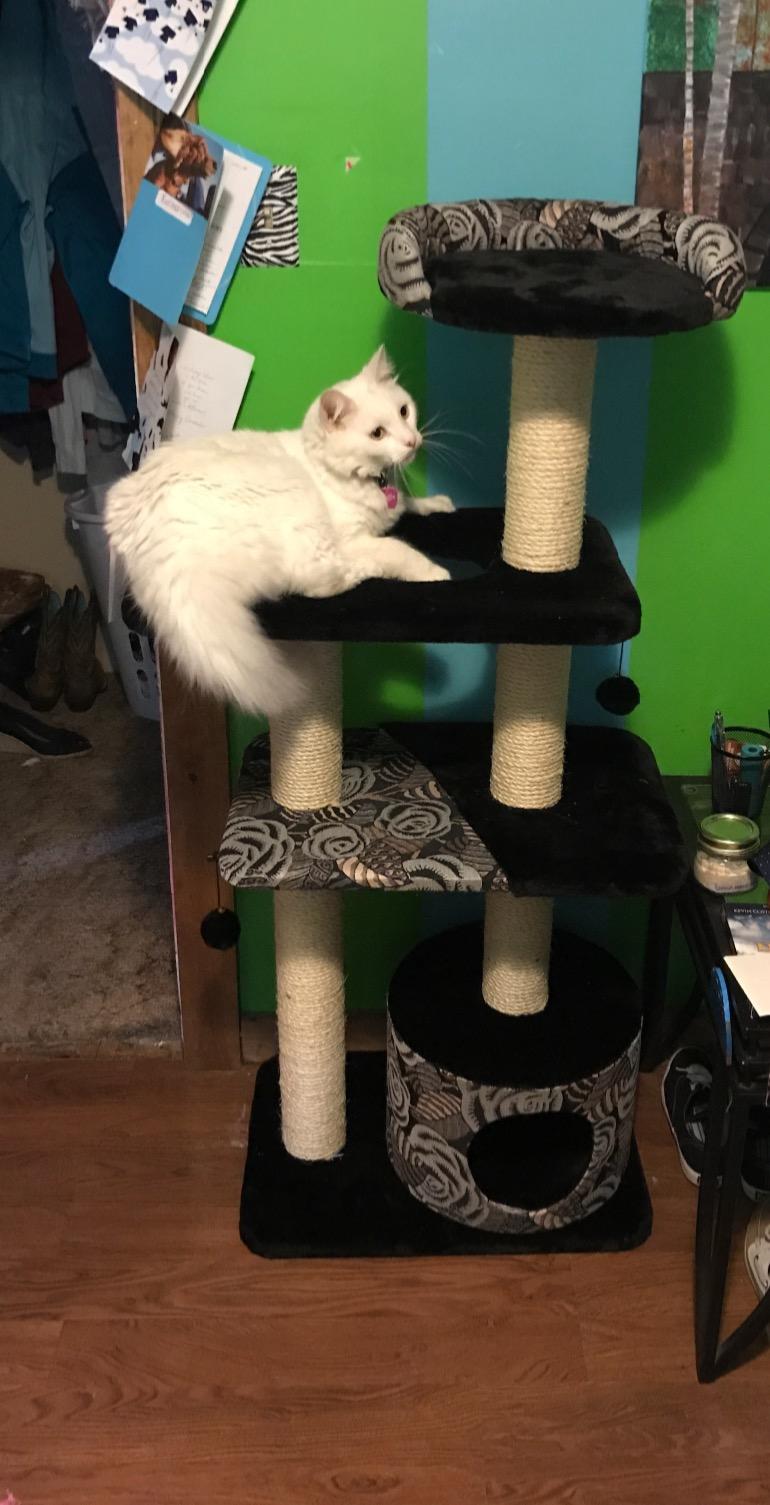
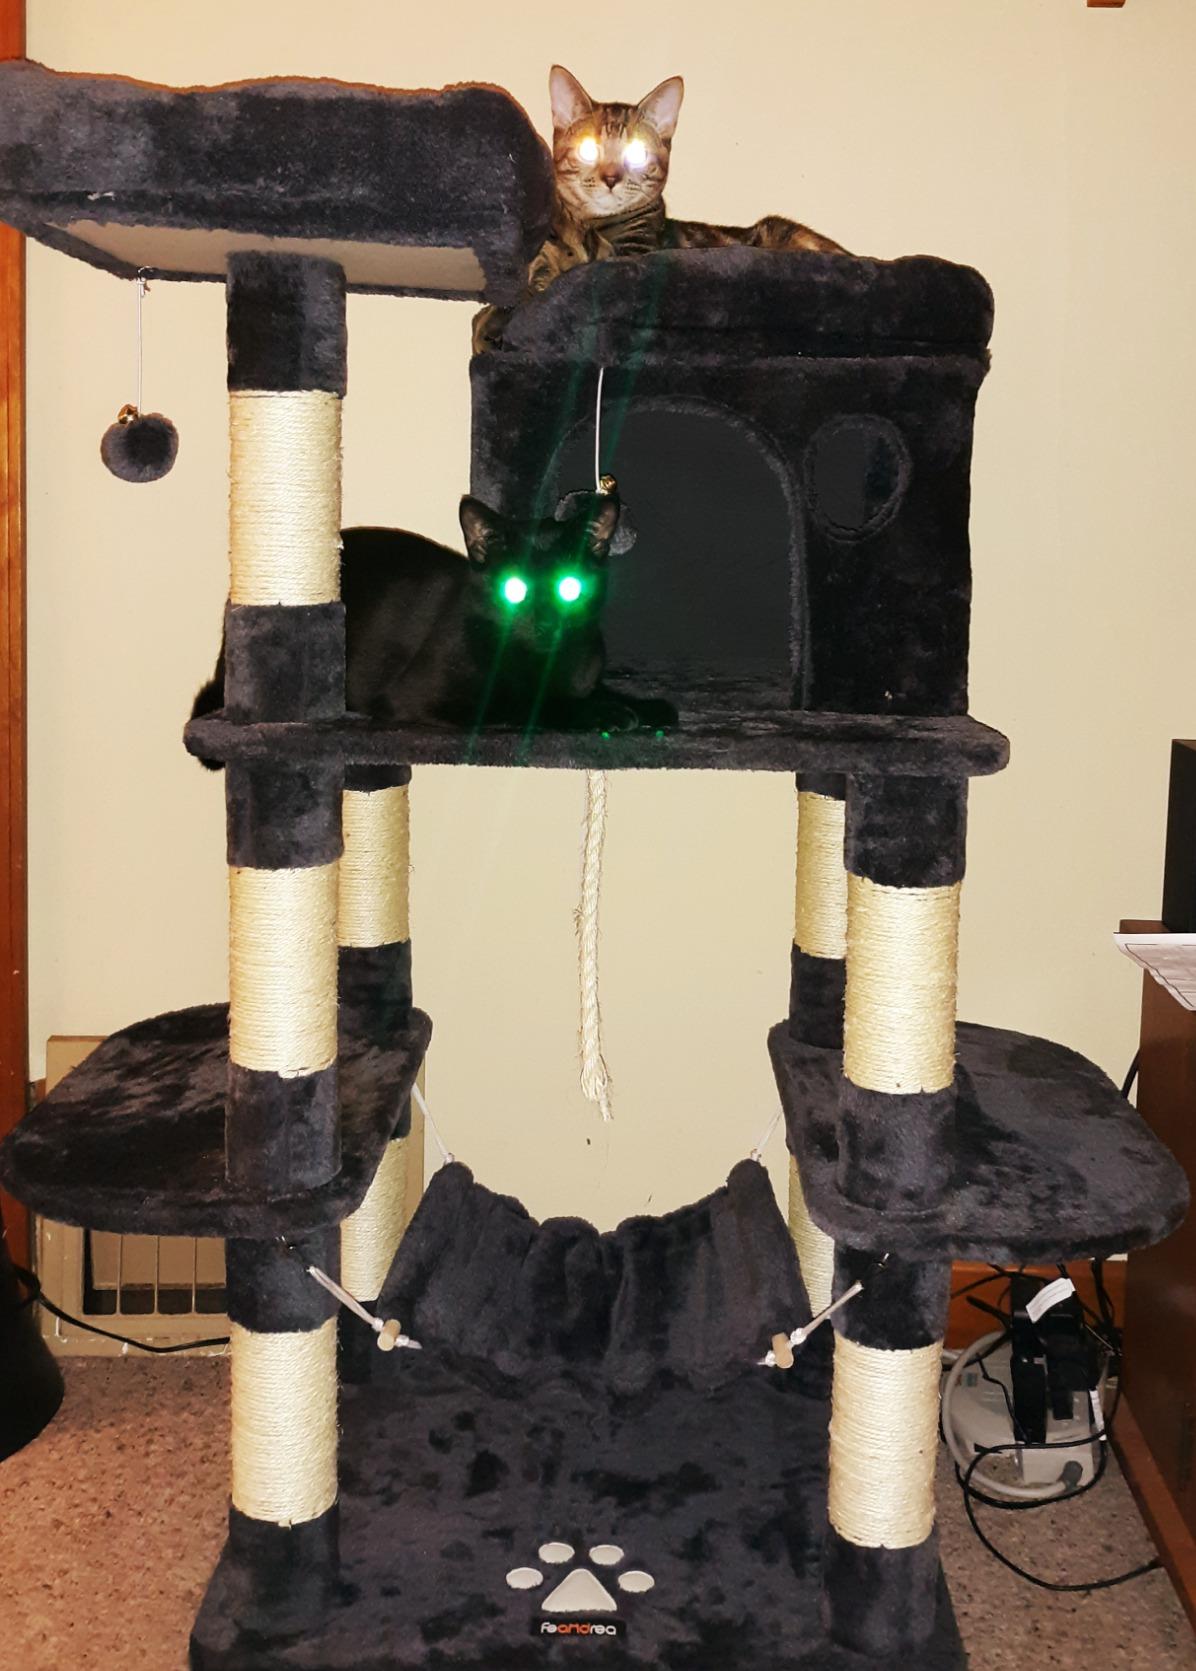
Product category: items_cat tree
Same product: no